Ole Miss Rebels men's basketball

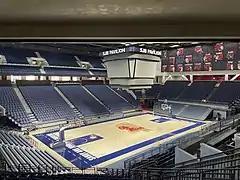
The Ole Miss Basketball Court inside the Pavilion

The Ole Miss Rebels men's basketball team represents the University of Mississippi in the sport of basketball. The Rebels compete in the NCAA Division I and the Southeastern Conference (SEC). They started the 2015–16 season playing home games at Tad Smith Coliseum on the university's Oxford campus, but played their final game in that facility on December 22, 2015. The Rebels opened a new on-campus arena, The Pavilion at Ole Miss, on January 7, 2016. The Rebels were led by 12-year head coach Andy Kennedy until his resignation on February 18, 2018. Tony Madlock, an assistant under Kennedy, served as the interim head coach for the remainder of the 2017–18 season. On March 15, 2018, the school hired former Middle Tennessee head coach Kermit Davis as the new head coach and was formally introduced on March 19. Davis was fired in his sixth season on February 24, 2023, after posting a 2–13 conference record with two games remaining on the schedule. Assistant coach Win Case took over as interim coach for the remainder of the season.